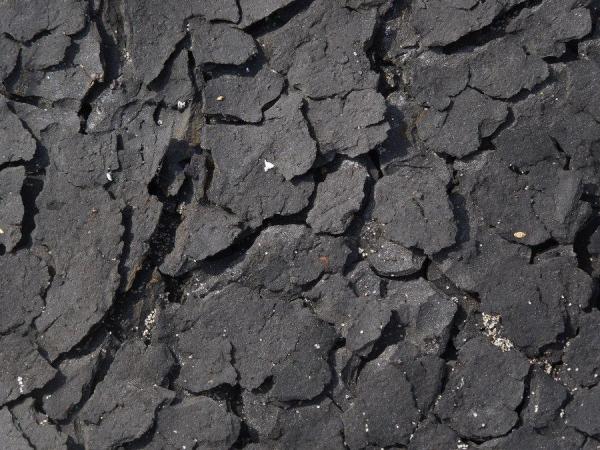
Texture: cracked